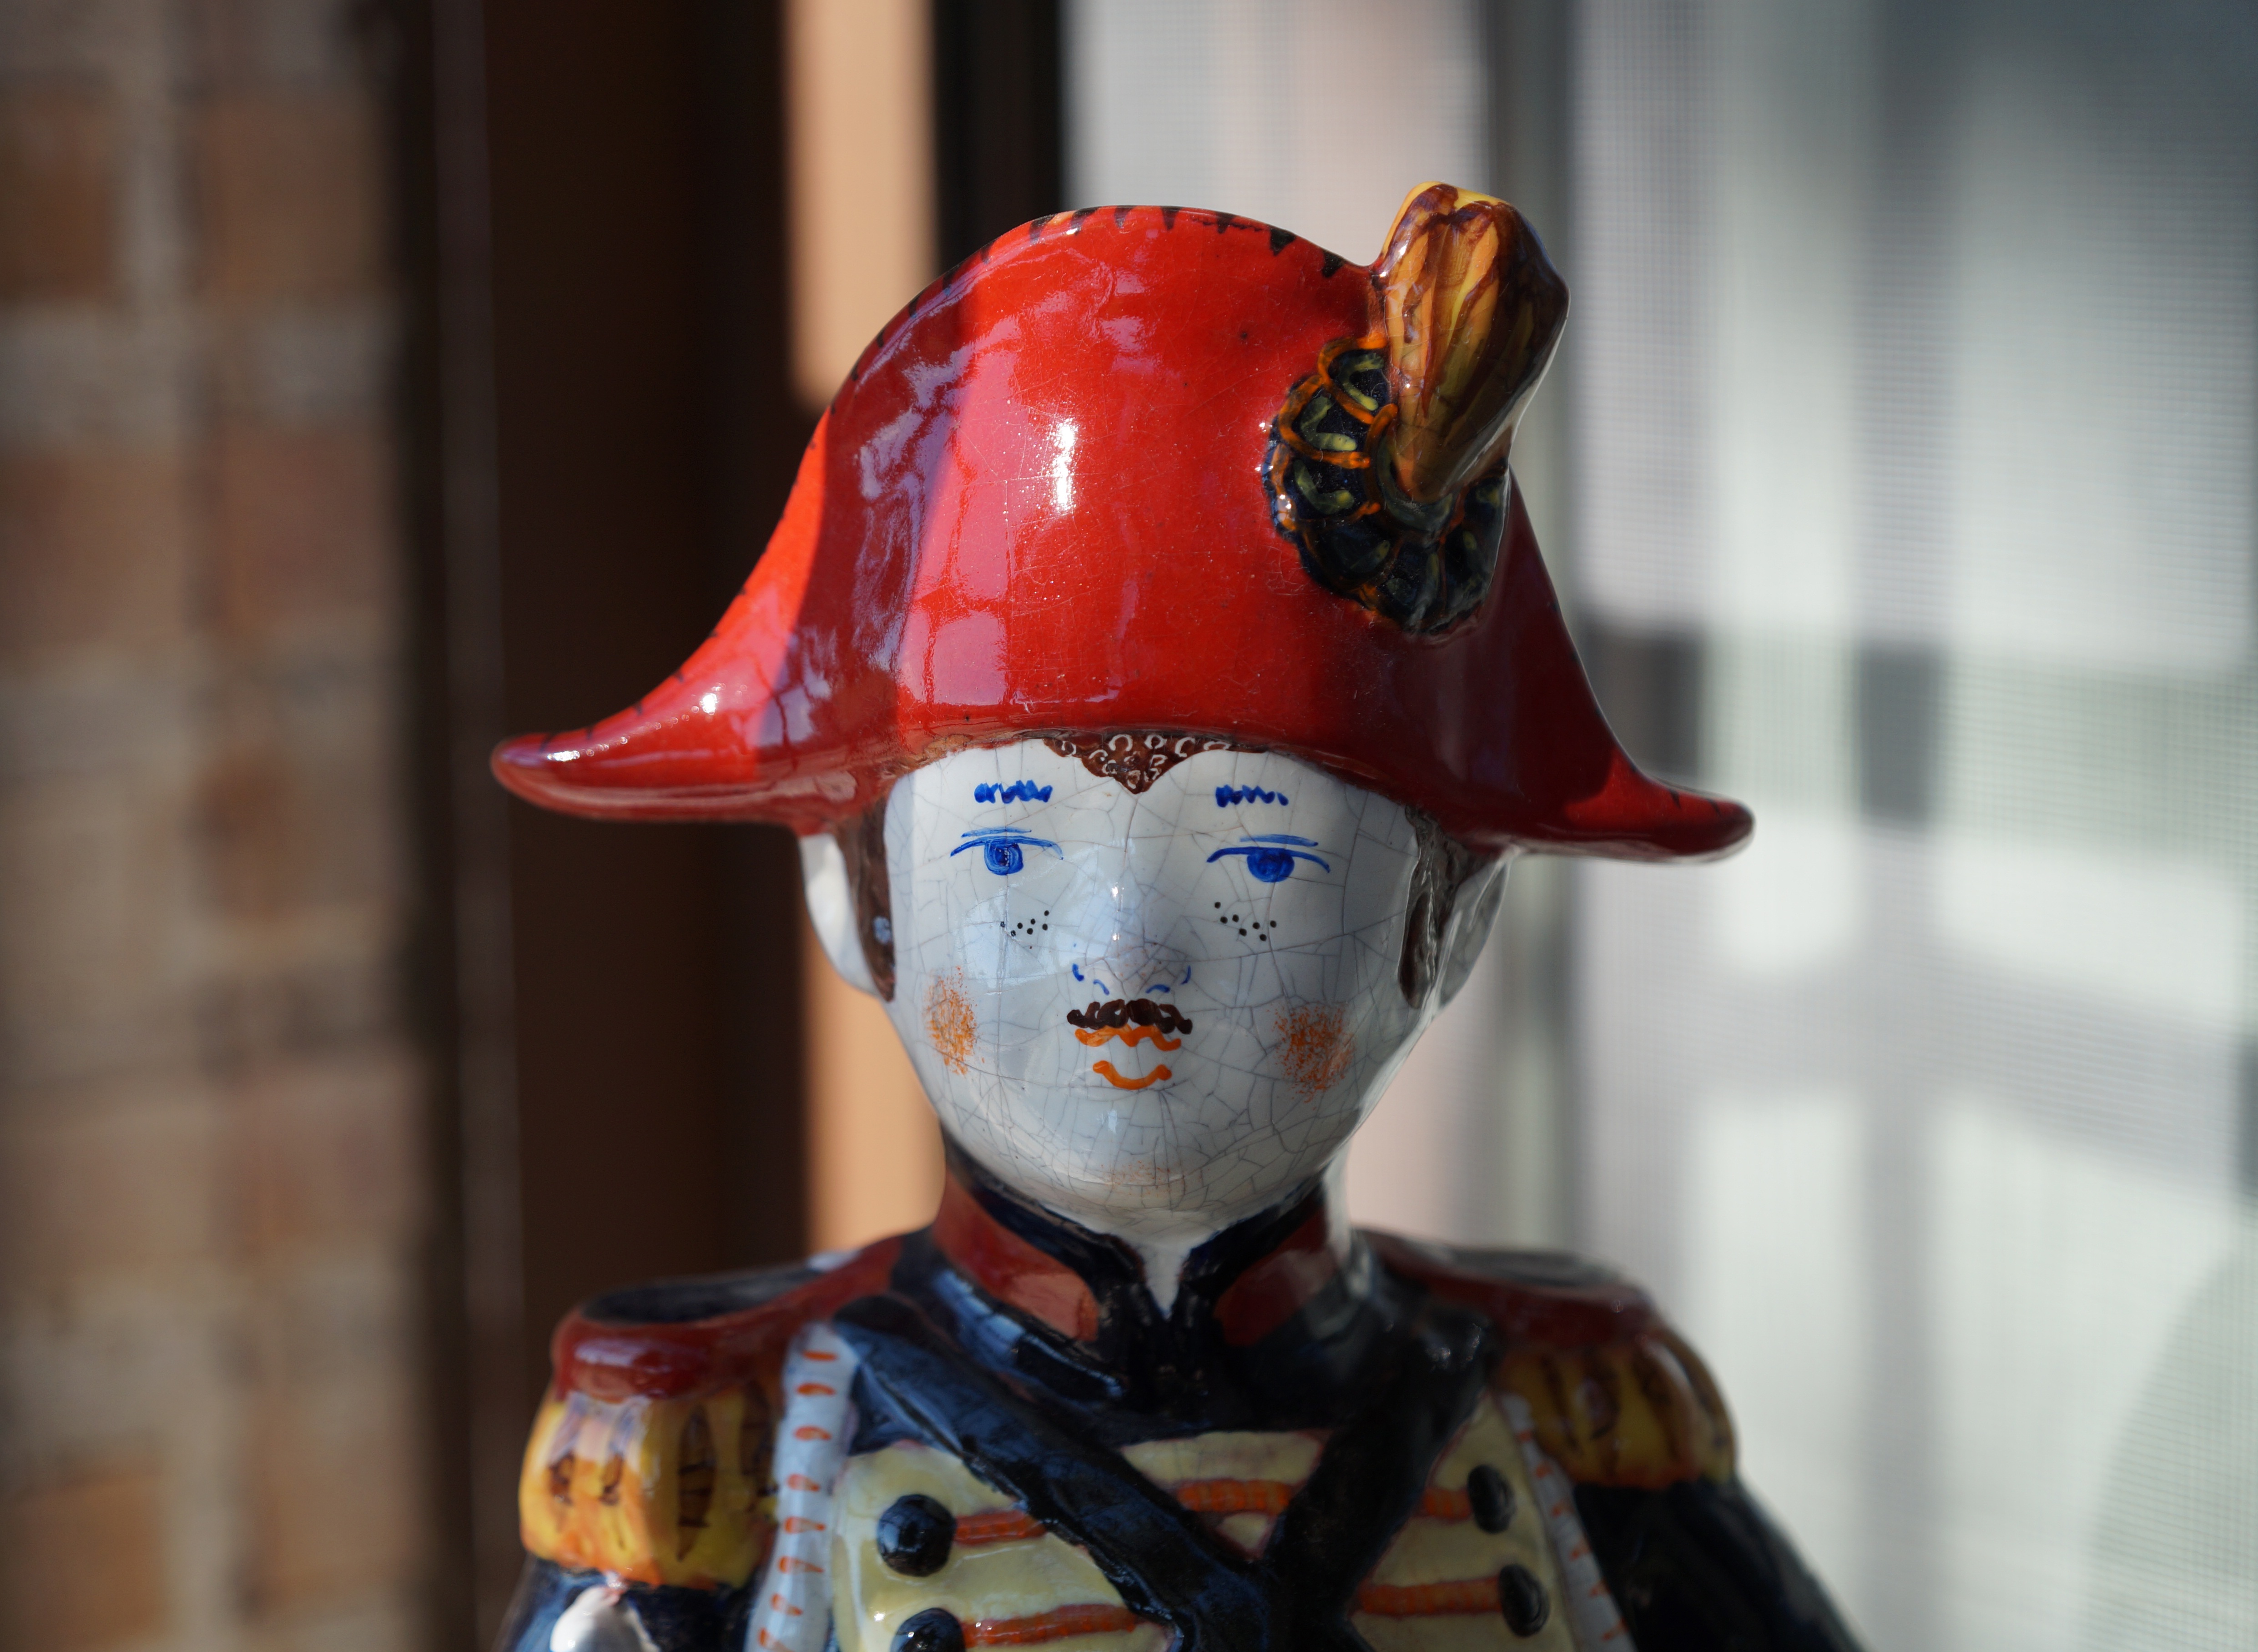
person, pen, military, portrait, soldier, red, ceramic, crack, clothing, toy, figurine, statuette, costume, shape, ceramics, the three cornered hat